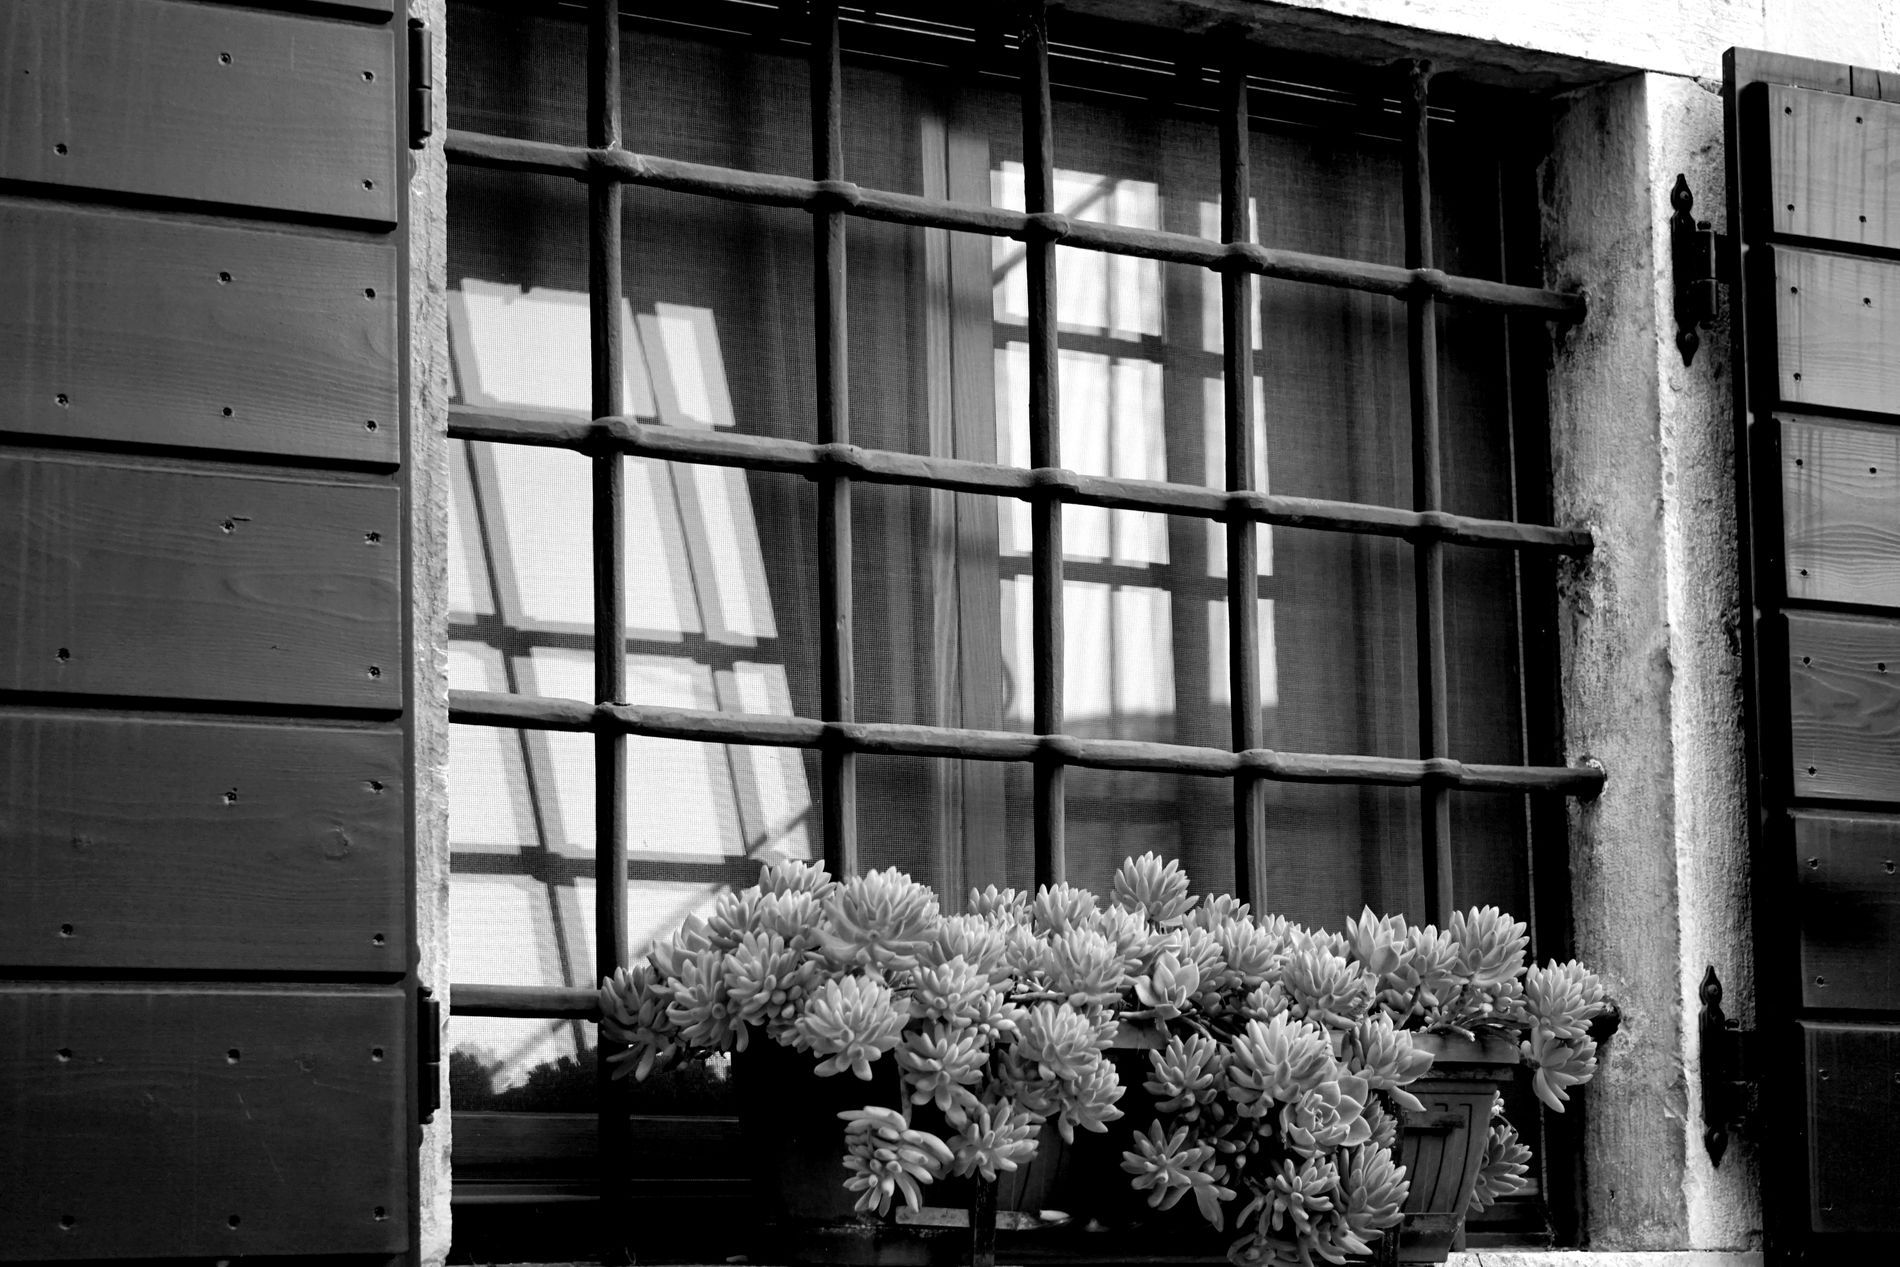
Window with Flowers
The black and white image shows a window with wooden shutters, partially open to reveal iron bars across the glass. Several potted  Flowers rest on the windowsill.
 The glass reflects the surrounding architecture, creating a layered view.
The image shows a window with an iron grate and wooden shutters.
A pot  of Flowers sits on the windowsill.
The scene is grayscale.
The angle is eye level.
Labels: Flower, Flower Arrangement, Plant, Flower Bouquet, Architecture, Building, Window, Cookware, Pot, Potted Plant, Geranium, Home Decor, Curtain, wooden shutters, wall
Camera: SONY ILCE-6000
Lens: Sony E 55-210mm F4.5-6.3 OSS
Aperture: F4.5
Exposure: 1/60 sec
ISO: 500
Focal length: 55.0 mm